Colchuck Peak

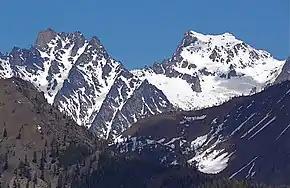
Argonaut Peak (left) and Colchuck Peak (right)

During the Pleistocene period dating back over two million years ago, glaciation advancing and retreating repeatedly scoured the landscape leaving deposits of rock debris. The last glacial retreat in the Alpine Lakes area began about 14,000 years ago and was north of the Canada–US border by 10,000 years ago. The U-shaped cross section of the river valleys is a result of that recent glaciation. Uplift and faulting in combination with glaciation have been the dominant processes which have created the tall peaks and deep valleys of the Alpine Lakes Wilderness area.